Scammell Lorries

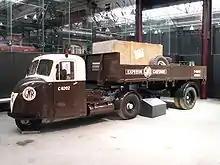
Scammell Scarab and trailer at Museum of the Great Western Railway, Swindon

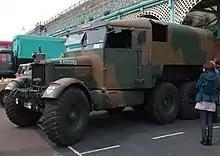
1939 Scammell R100 artillery tractor

Scammell started production of the 7.5-ton articulated vehicle in 1920. Needing to move to new premises, Scammell & Nephew floated a new company, Scammell Lorries Ltd in July 1922, with Lt. Col. Scammell as managing director. The new firm built a new factory at Tolpits Lane, Watford, next to Watford West railway station on the branch line from to . The original company remained in business in Fashion Street, Spitalfields refurbishing and bodybuilding until taken over in 1965 by York Trailer Co.